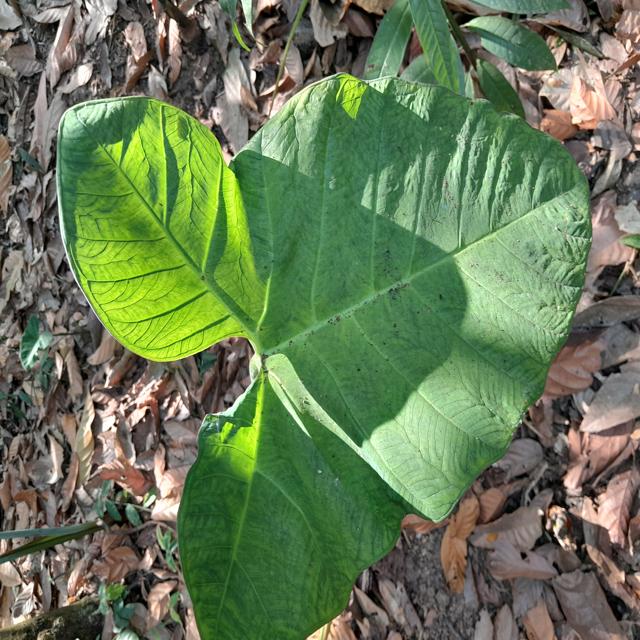
Label: Healthy